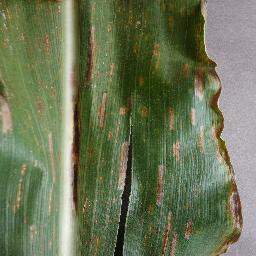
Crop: corn
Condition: (maize)_cercospora_spot_gray_spot